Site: brandenburg
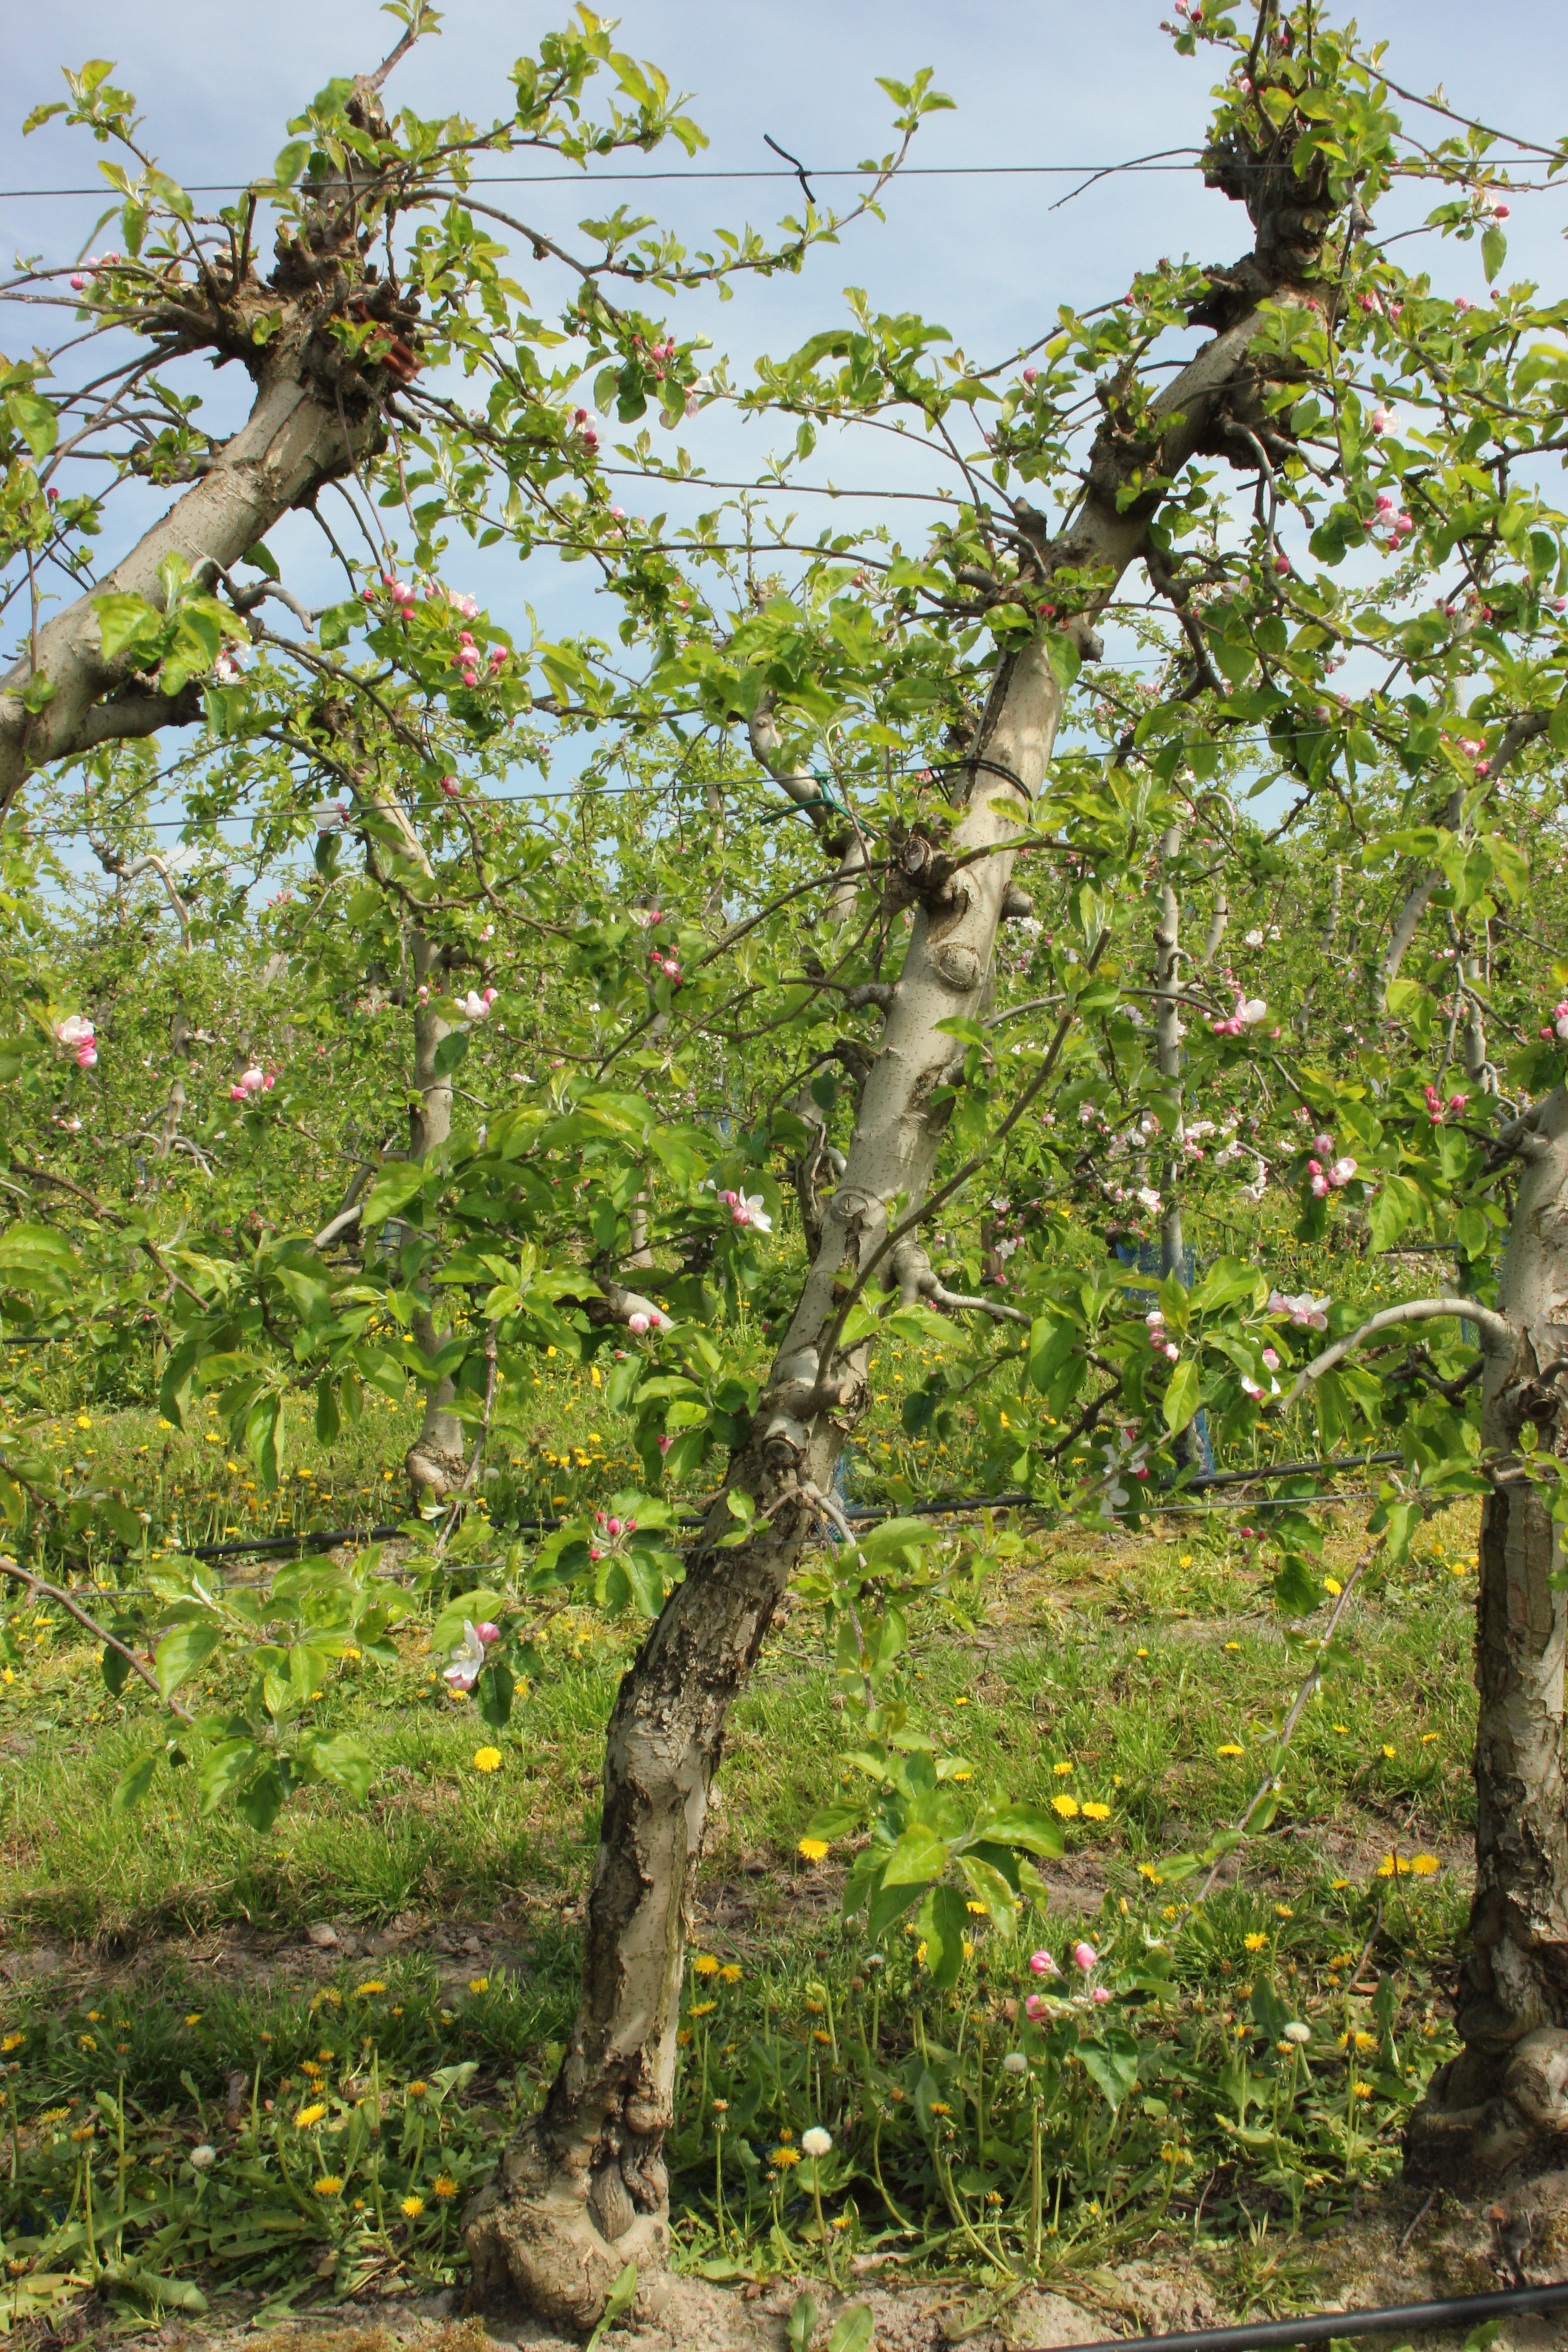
Growth stage (BBCH 60): Flowering